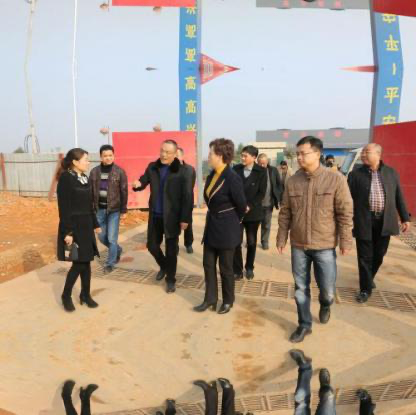
Objects in the image:
label: head
label: head
label: head
label: head
label: head
label: head
label: head
label: head